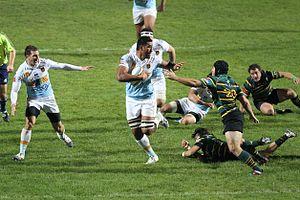
Charge de Sebastien Vahaamahina
Pour la saison 2012-2013, l' Union sportive arlequins Perpignan-Roussillon dispute le Top 14 et l' Amlin Challenge Cup
Sebastien Vahaamahina né le 21 octobre 1991 à Nouméa, est un joueur français d'origine wallisienne de rugby à XV évoluant au poste de deuxième ligne au sein de l'effectif de l'ASM Clermont Auvergne, après avoir été formé au CA Brive et joué à l'USA Perpignan.